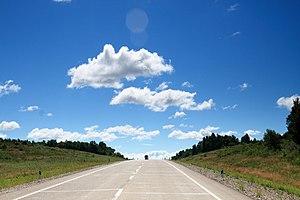
L'autoroute régionale R-297, appelée aussi « autoroute de l'Amour », est une route fédérale située dans l'Extrême-Orient russe qui relie les villes de Tchita et de Khabarovsk à la frontière avec la Chine. Elle constitue un des maillons de l'unique route bituminée reliant Vladivostok sur l'océan Pacifique à Moscou en reliant les routes menant aux principales agglomérations de Sibérie.